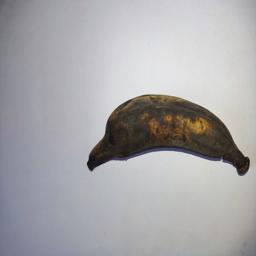
Ripeness: Overripe